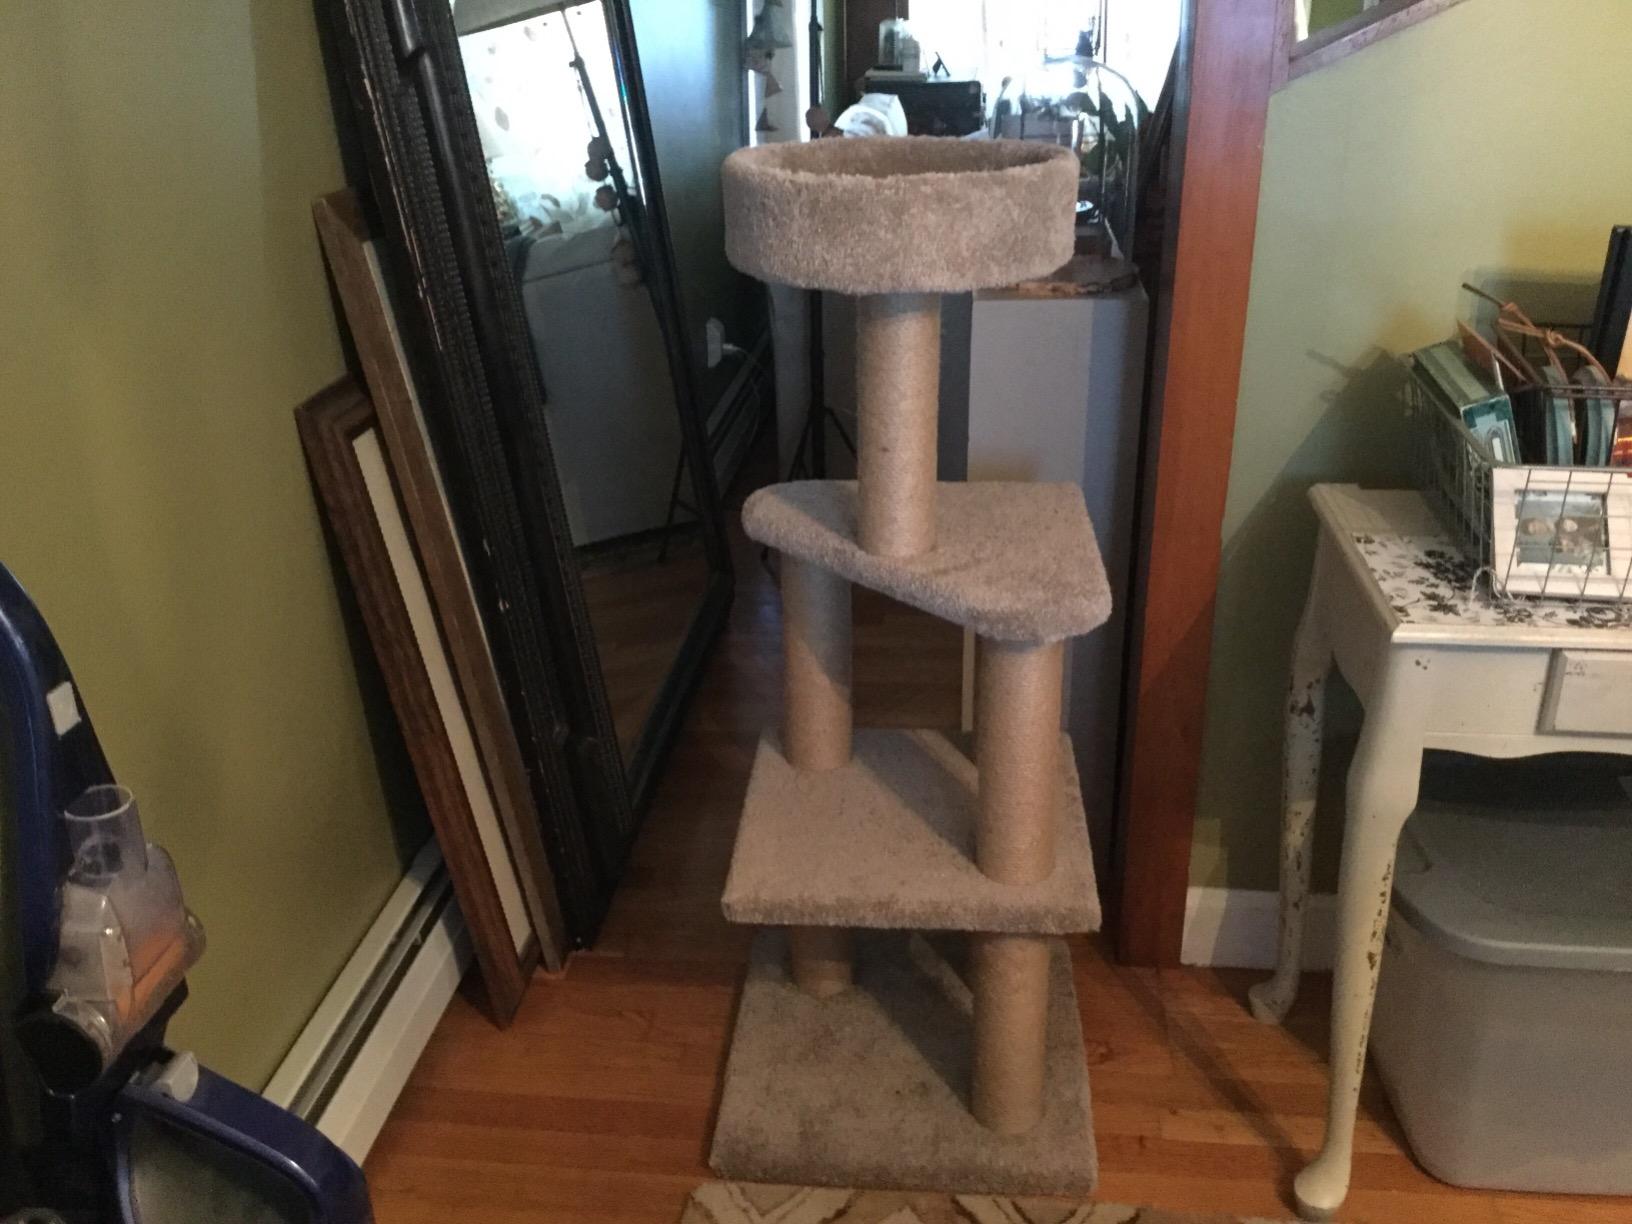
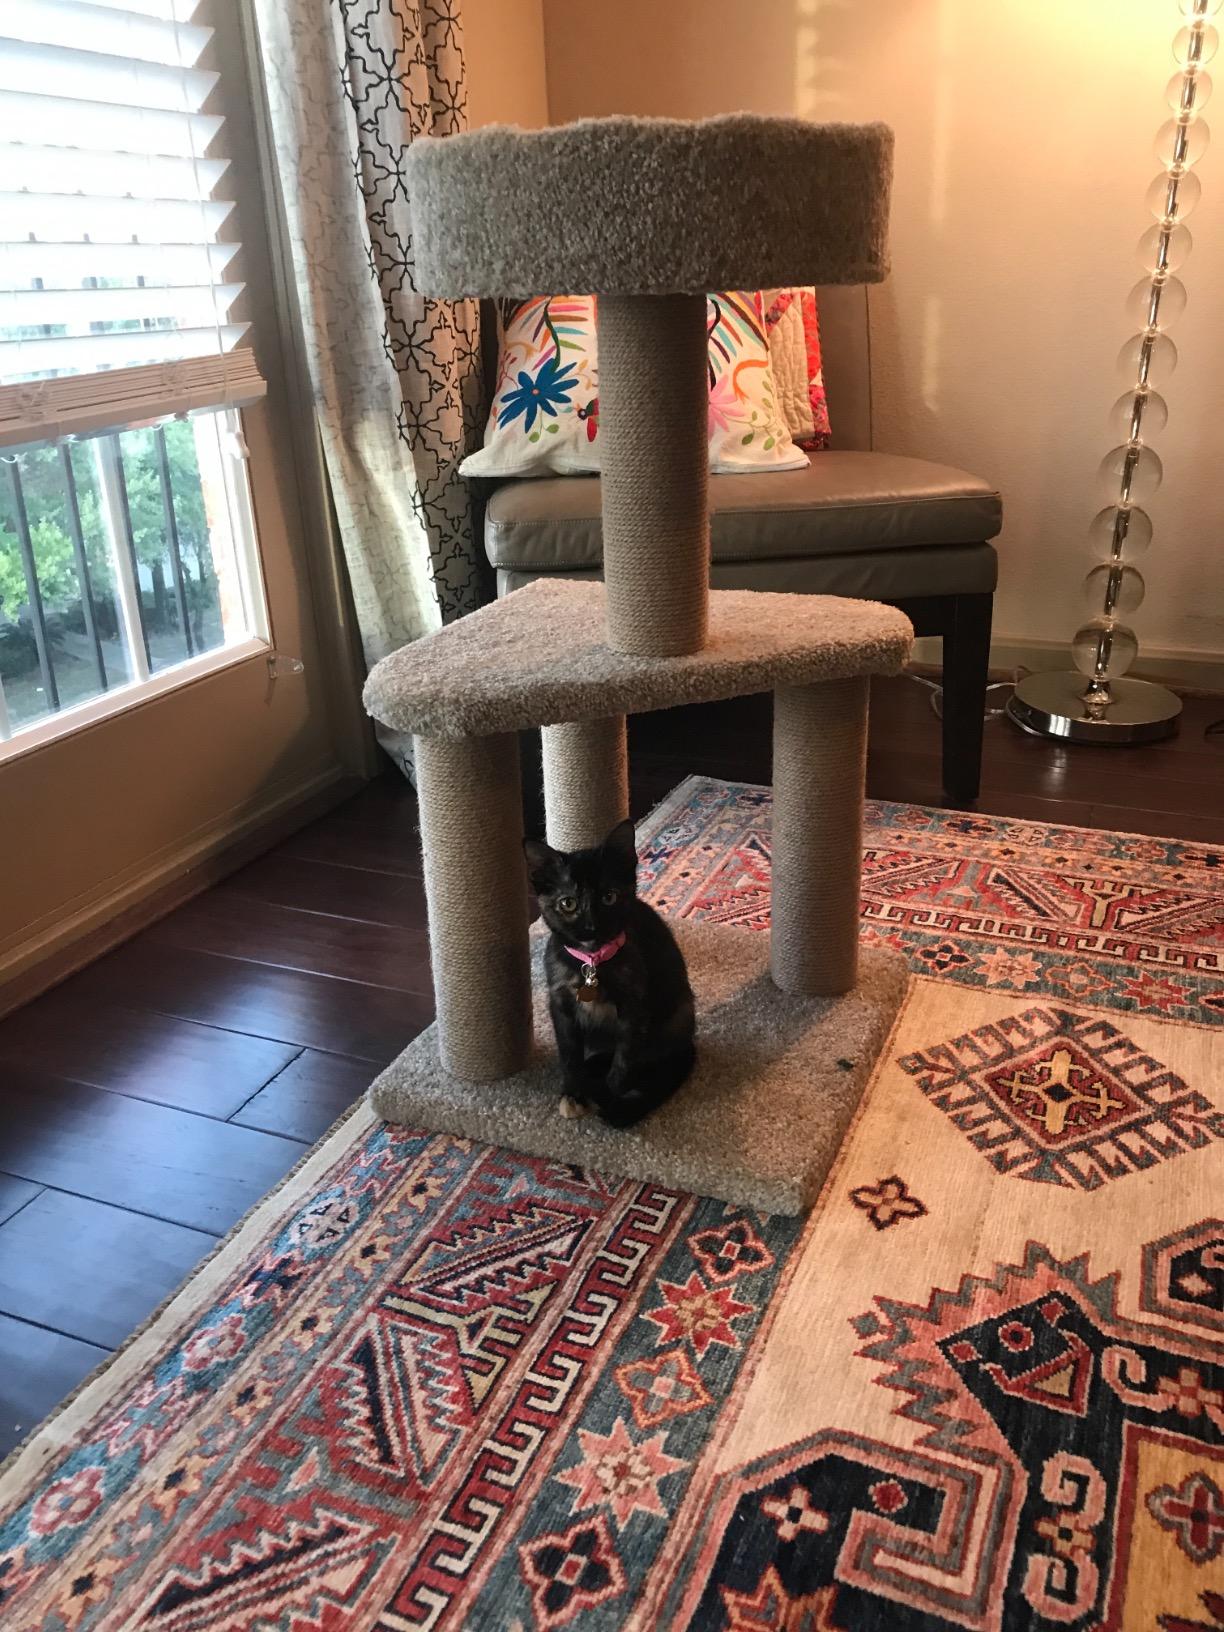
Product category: items_cat tree
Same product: no